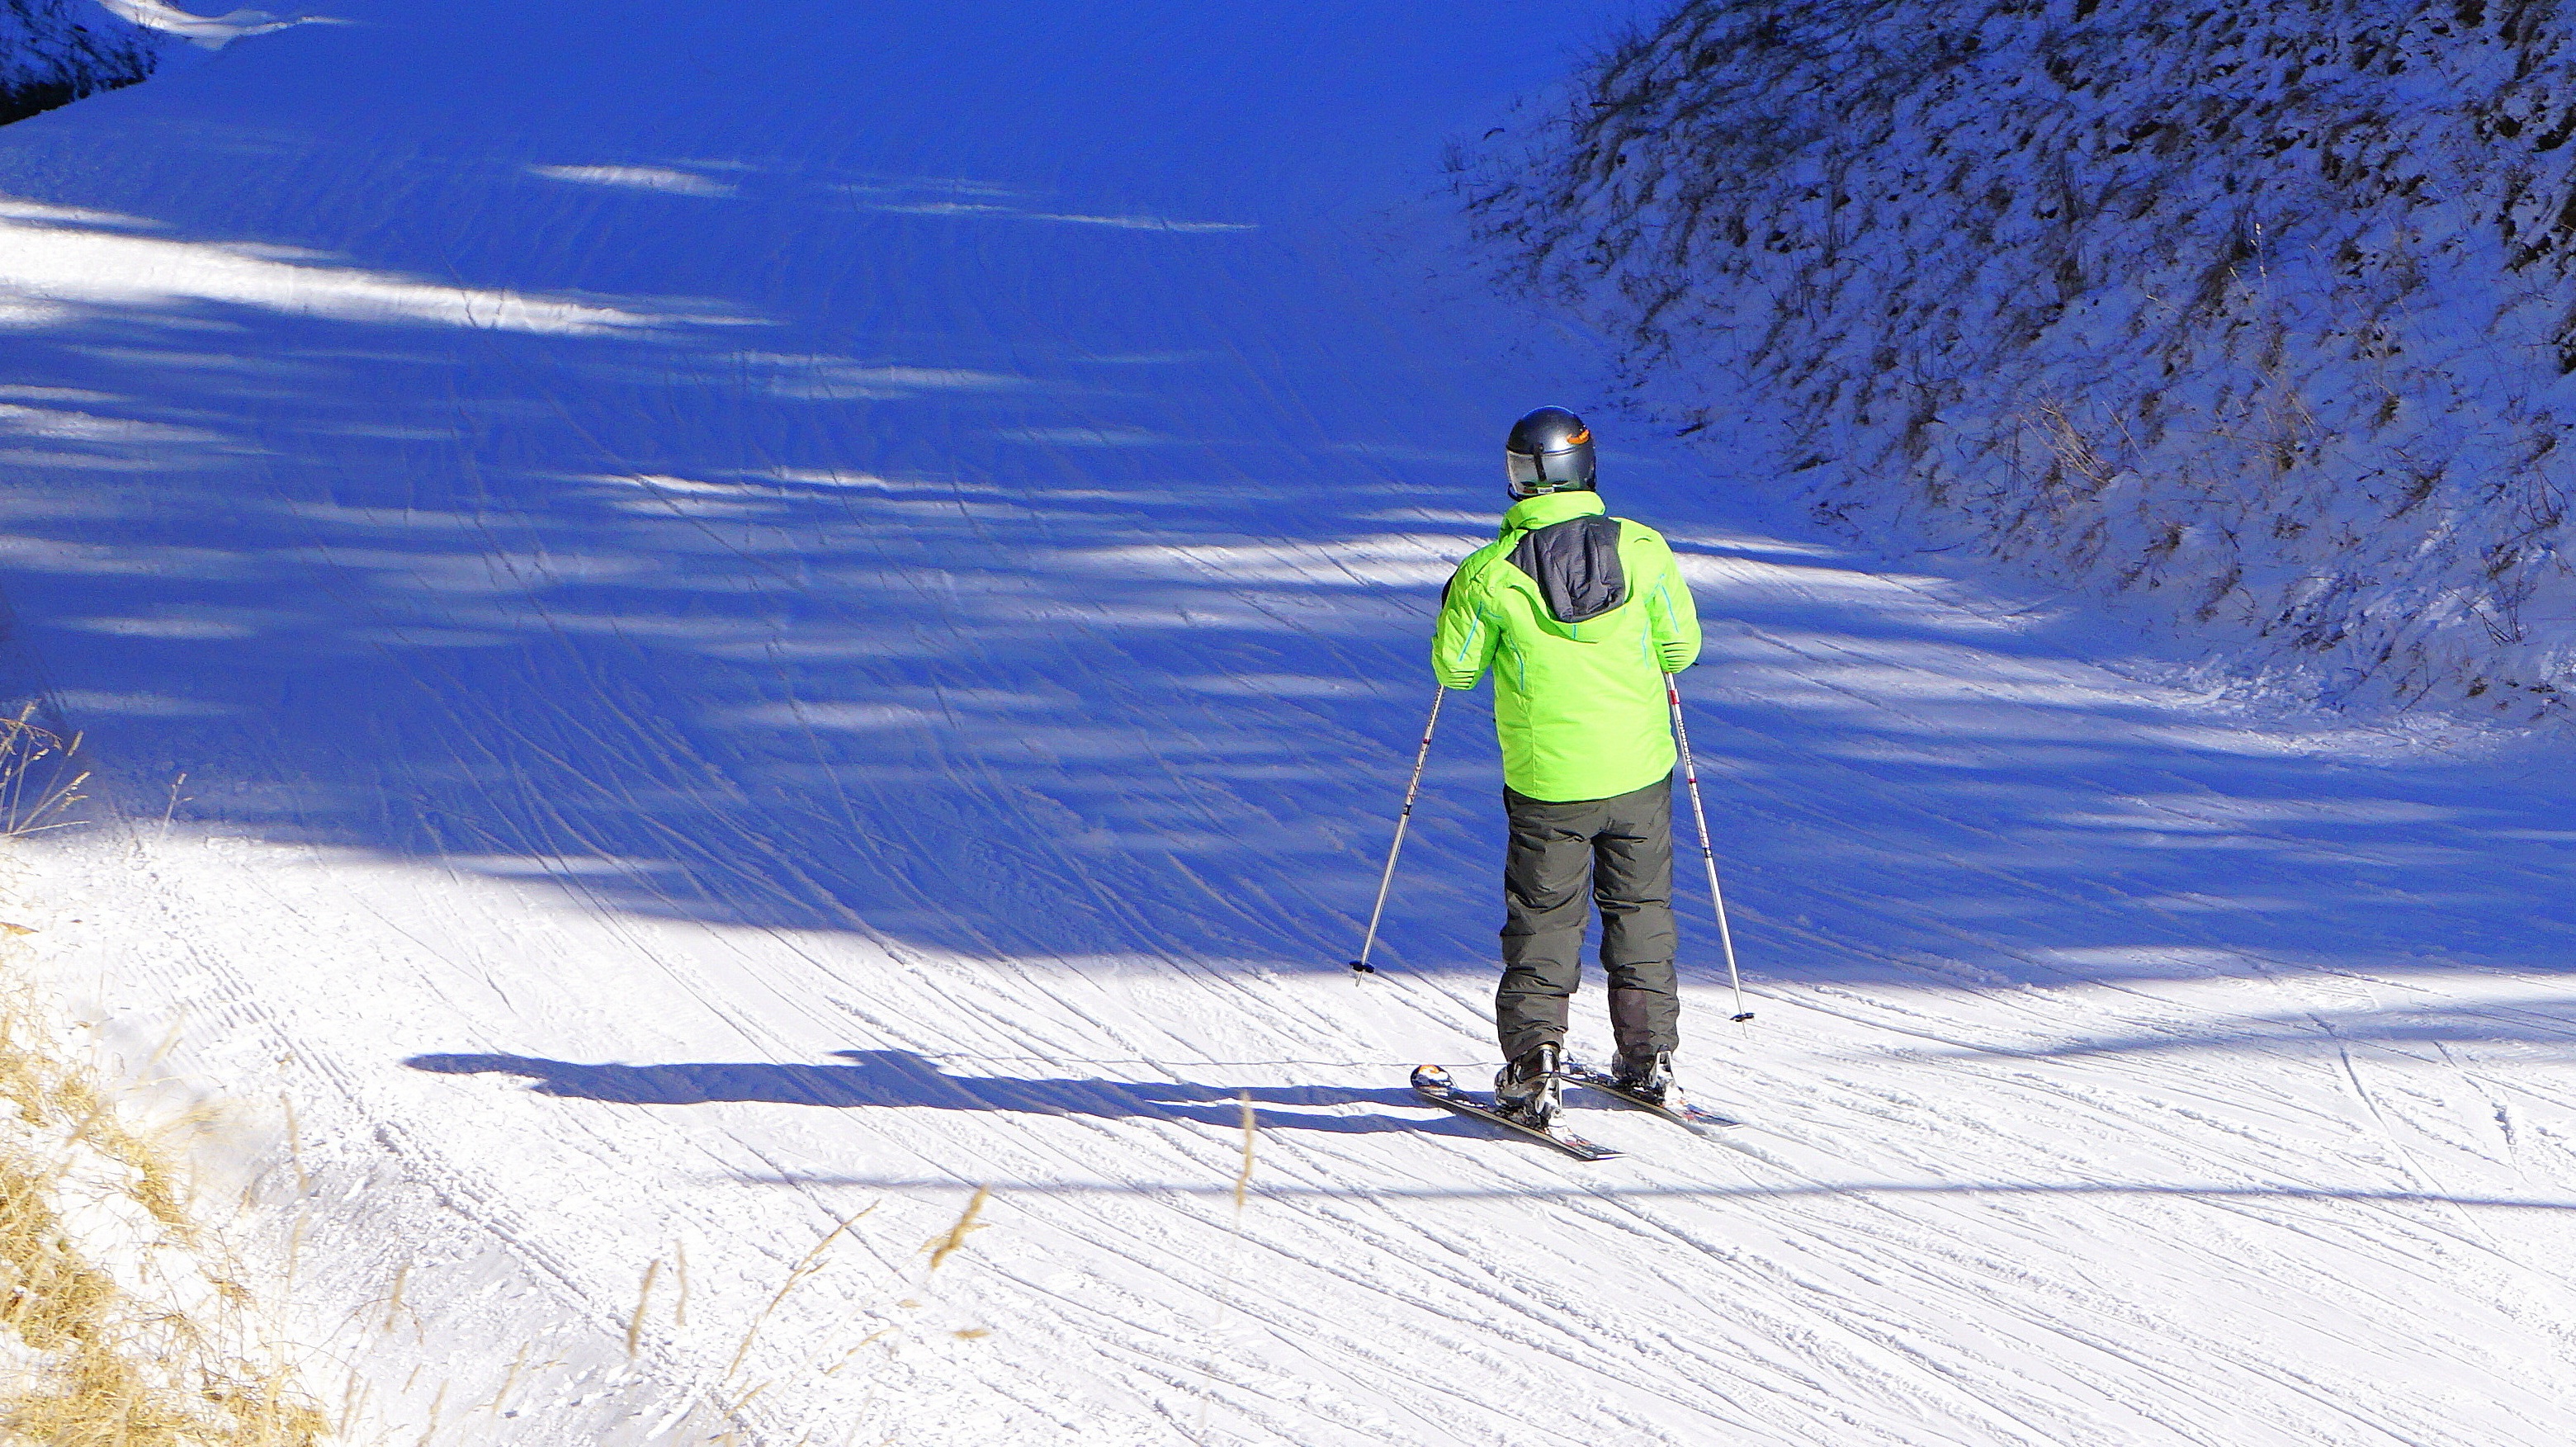
mountain, snow, winter, mountain range, recreation, skiing, winter sport, tracks, sports, ski, footwear, piste, skier, winter sports, ski touring, cross country skiing, nordic skiing, ski mountaineering, ski equipment, outdoor recreation